Jordaanlied

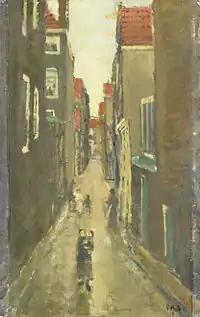
Jordaan neighborhood by Breitner.

The Jordaanlied ("Jordaan song") is a type of "levenslied", the Dutch genre of nostalgic sentimental popular music; the "Jordaanlied" hails from and sings the praises of the Amsterdam neighborhood the Jordaan which, until the 1960s, was an impoverished working-class area. The genre first came to the fore in the late 19th century and reached extraordinary popularity in the 1950s, before becoming old-fashioned quickly when rock and roll came along. It continues to be sung in the now-yuppified Jordaan, as a local favorite and a tourist attraction in a profoundly changed neighborhood; already a nostalgic genre when it was first made popular, the situations it describes and the emotions it evokes are no longer directly accessible even by the older generations, a transformation due in part to the "Jordaanlied" itself.